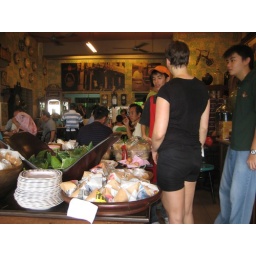
That guy in the orange hat was so friendly and helpful.